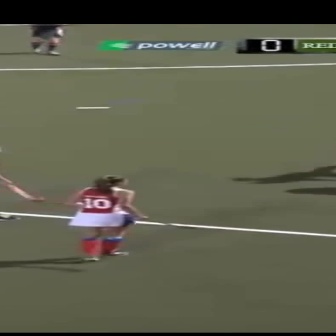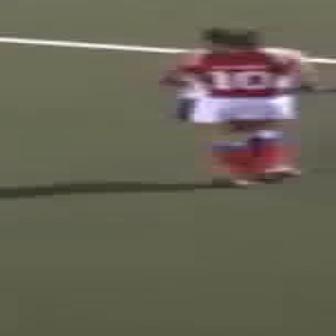
  Please identify the target specified by the bounding box [63,175,150,261] in the first image and locate it in the second image. Return the coordinates in [x_min,y_min,x_max,y_max] format.
Answer: [154,26,314,186]